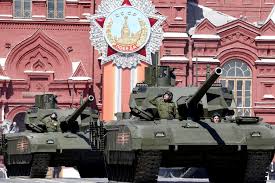
Label: Tank